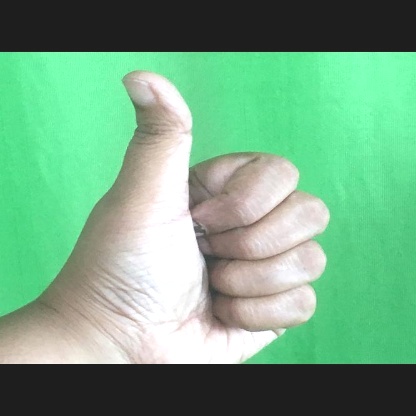
Mudra: Sikharam